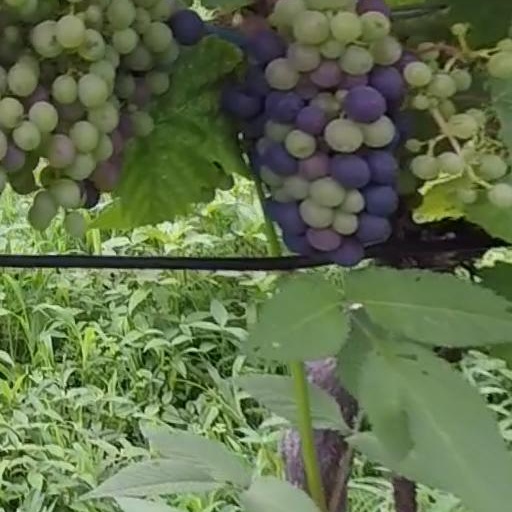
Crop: grape